1952 Nobel Prize in Literature

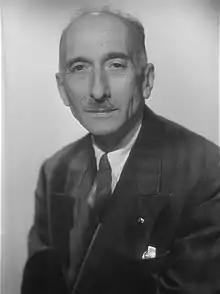
"for the deep spiritual insight and the artistic intensity with which he has in his novels penetrated the drama of human life."

The 1952 Nobel Prize in Literature was awarded to the French Catholic writer François Mauriac (1885–1970) "for the deep spiritual insight and the artistic intensity with which he has in his novels penetrated the drama of human life." He is the eight French author to receive the prize after the novelist André Gide in 1947.